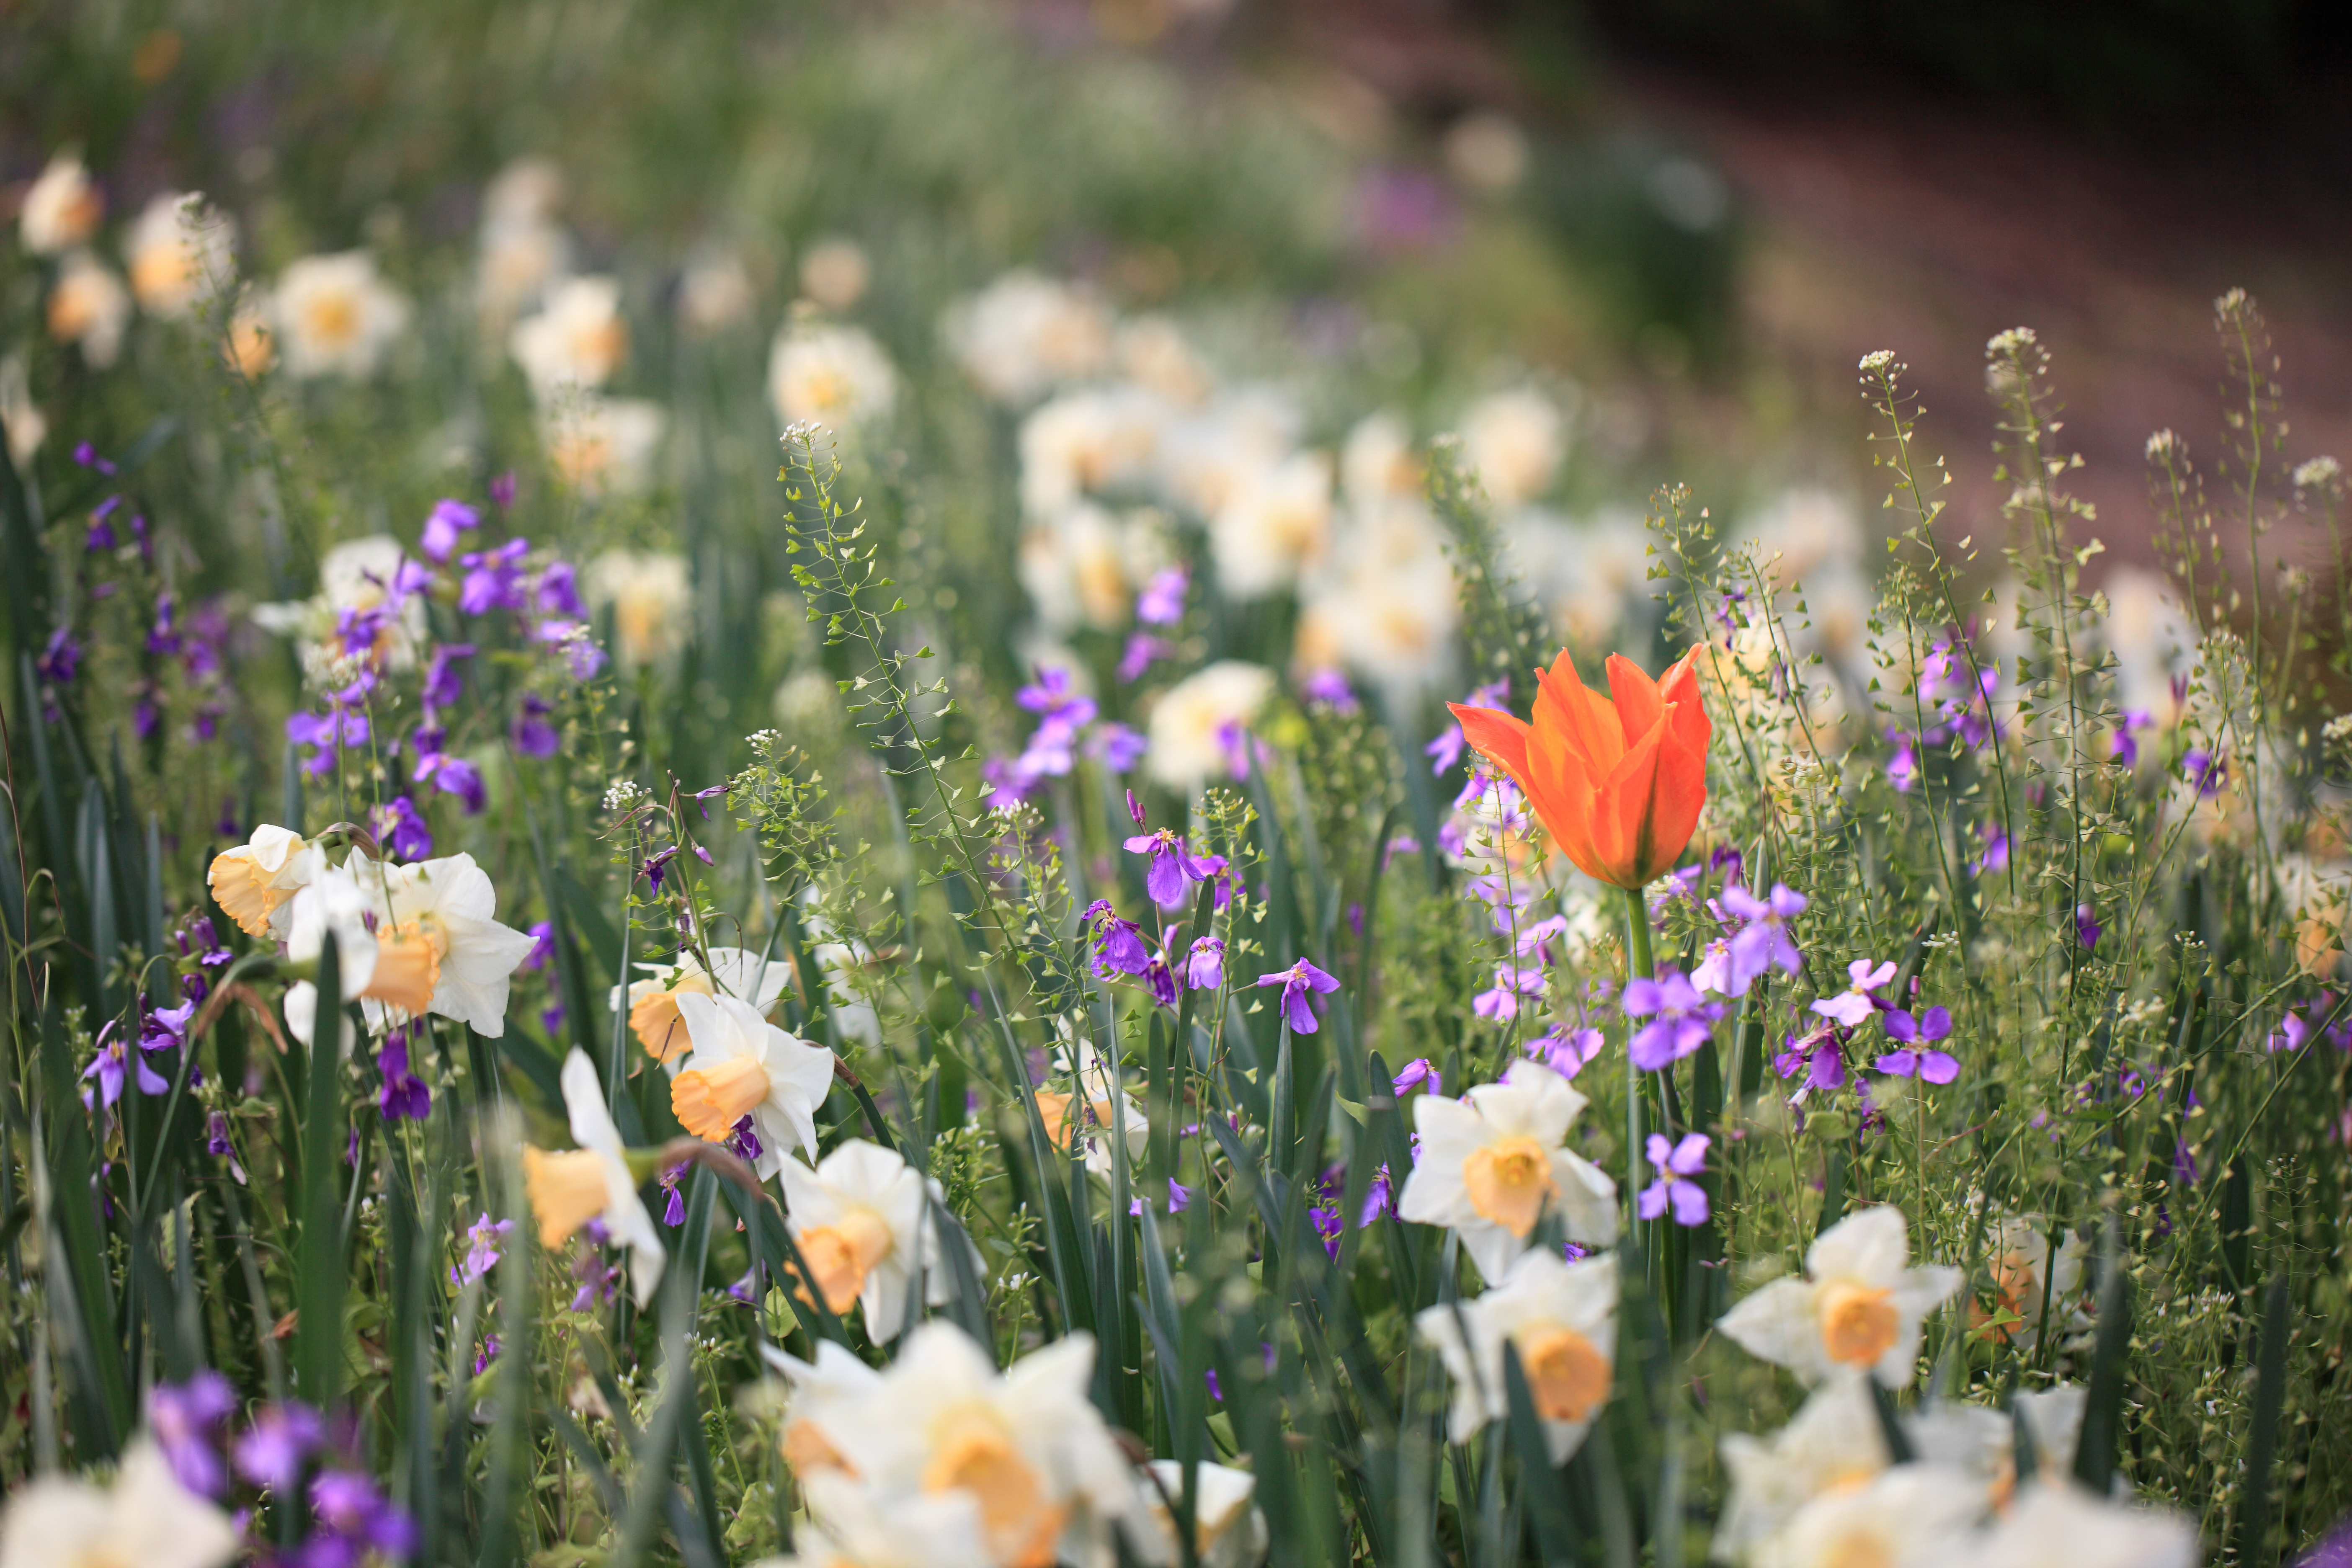
nature, grass, blossom, plant, field, meadow, flower, pattern, high, botany, garden, flora, wildflower, background, tokyo, wallpaper, 5d, hires, crocus, markii, hi, res, resolution, tachikawa, showakinenpark, flowering plant, land plant, iris family